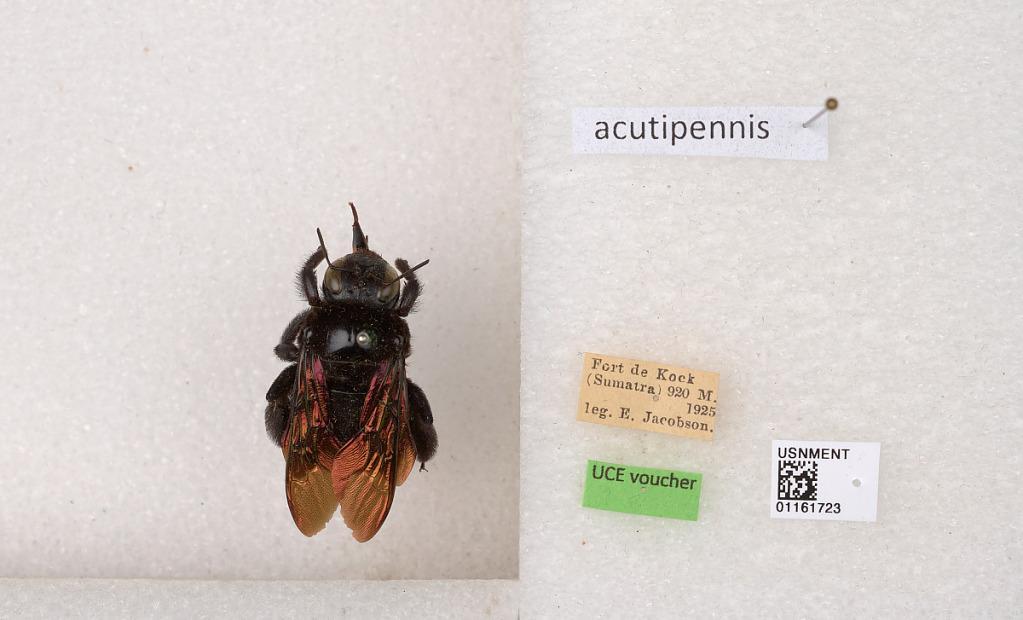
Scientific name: Xylocopa (Mesotrichia) acutipennis Smith
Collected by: E. Jacobson
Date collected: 1925-1-1
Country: Indonesia
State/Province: West Sumatra
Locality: Fort de Kock